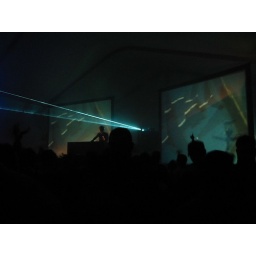
Armin van Buuren video by Giles Hendrix and Joshua Goldberg